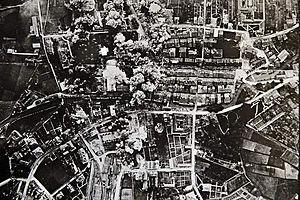
On connait comme bombardement de Durango l'action de guerre menée le 31 mars 1937 dans l'offensive du front nord qu'ont effectué les troupes appelées « nationales » au printemps de cette année dans la guerre civile espagnole. La ville biscaïenne de Durango au Pays basque, a été bombardée et mitraillée par l'aviation fasciste sous les ordres du général Emilio Mola.